Environmental impact of fashion

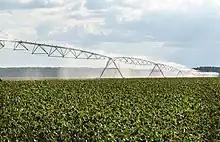
Production of cotton requires a large amount of water, and also produces wastewater.

The fashion industry, particularly the manufacturing and use of apparel and footwear, is a significant driver of greenhouse gas emissions, pollution, water use, and textile waste. During the 19th century, industrialization meant a move towards the manufacture of textiles on a large-scale, which only accelerated the environmental degradation. The rapid growth of fast fashion has led to around 80 billion items of clothing being consumed annually, with about 85% of clothes consumed in United States being sent to landfill.